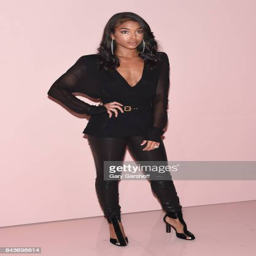
person attends the fashion show during fashion week